Bible translations into Cornish

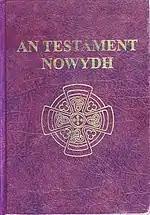
The front cover of "An Testament Nowydh", 2004

A translation of the whole New Testament, by Nicholas Williams, was published in 2002 by Spyrys a Gernow; it used Unified Cornish Revised orthography. His complete translation of the Bible into Cornish, "An Beybel Sans", was published in 2011 by Evertype. It was translated by Nicholas Williams, taking a total of 13 years to complete. Having completed the New Testament, Williams translated the Old Testament into Cornish from a variety of sources, including Hebrew and Greek texts, starting with Leviticus, which he regarded as one of "the boring bits".